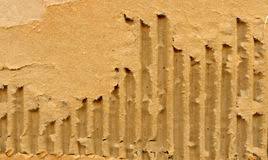
Label: cardboard